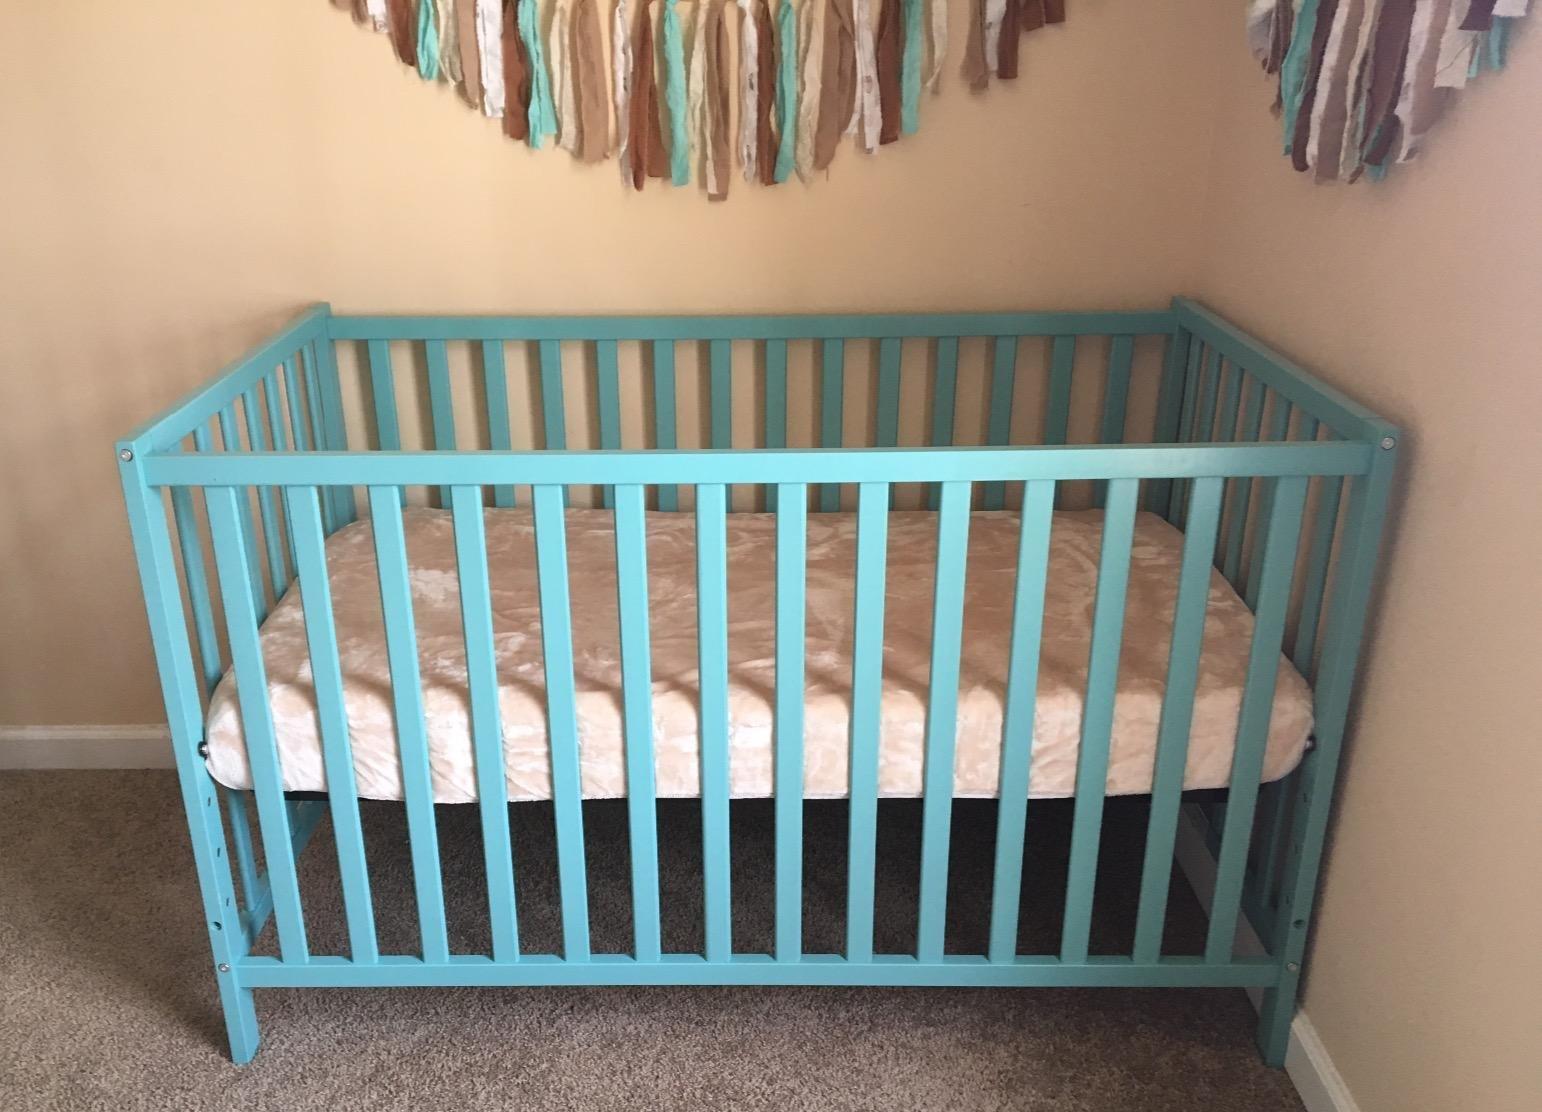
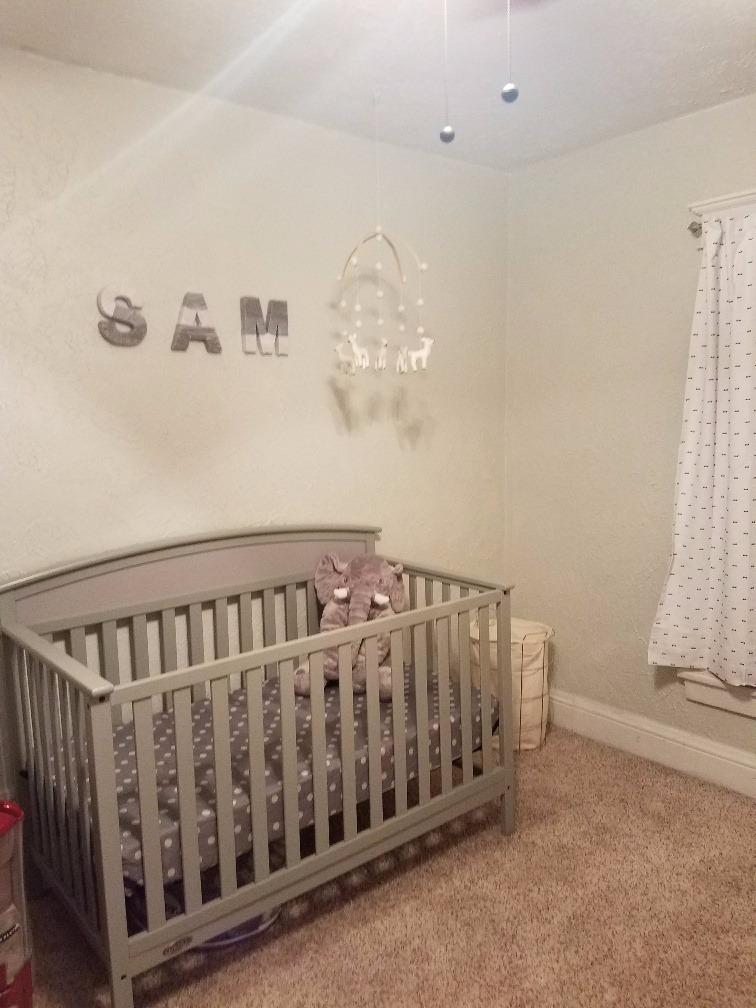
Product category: products_crib
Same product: no